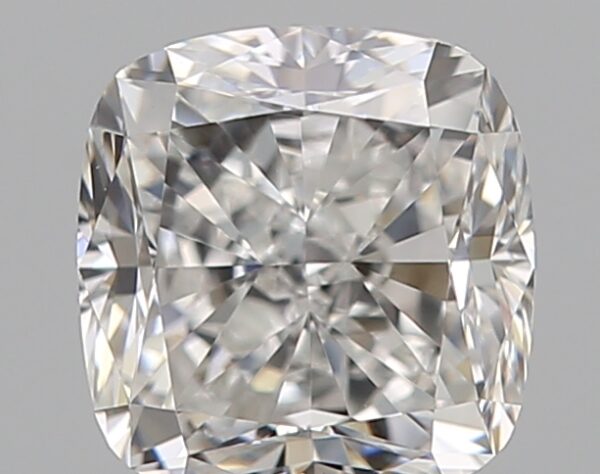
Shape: cushion
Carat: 0.7
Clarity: VVS2
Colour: F
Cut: GD
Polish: EX
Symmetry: VG
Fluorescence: F
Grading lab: GIA
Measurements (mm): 4.94 x 4.73 x 3.48